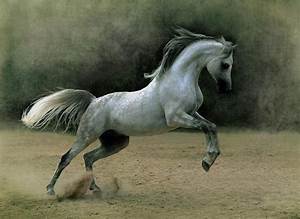
Label: cavallo